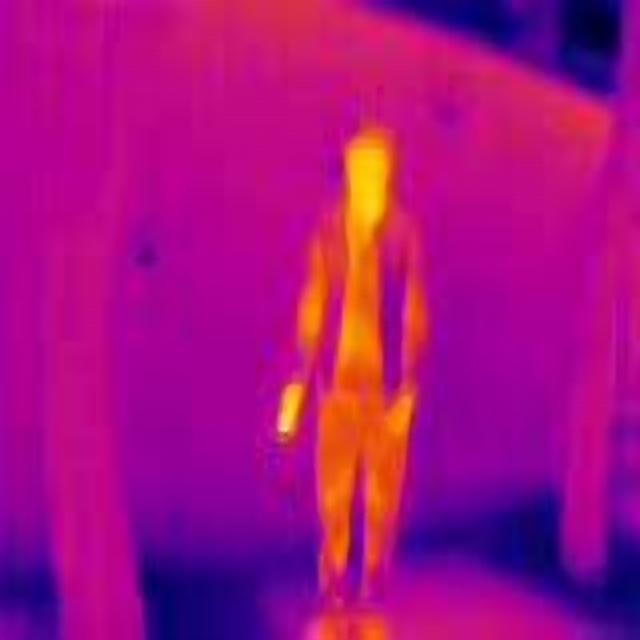
Detected objects:
label: person